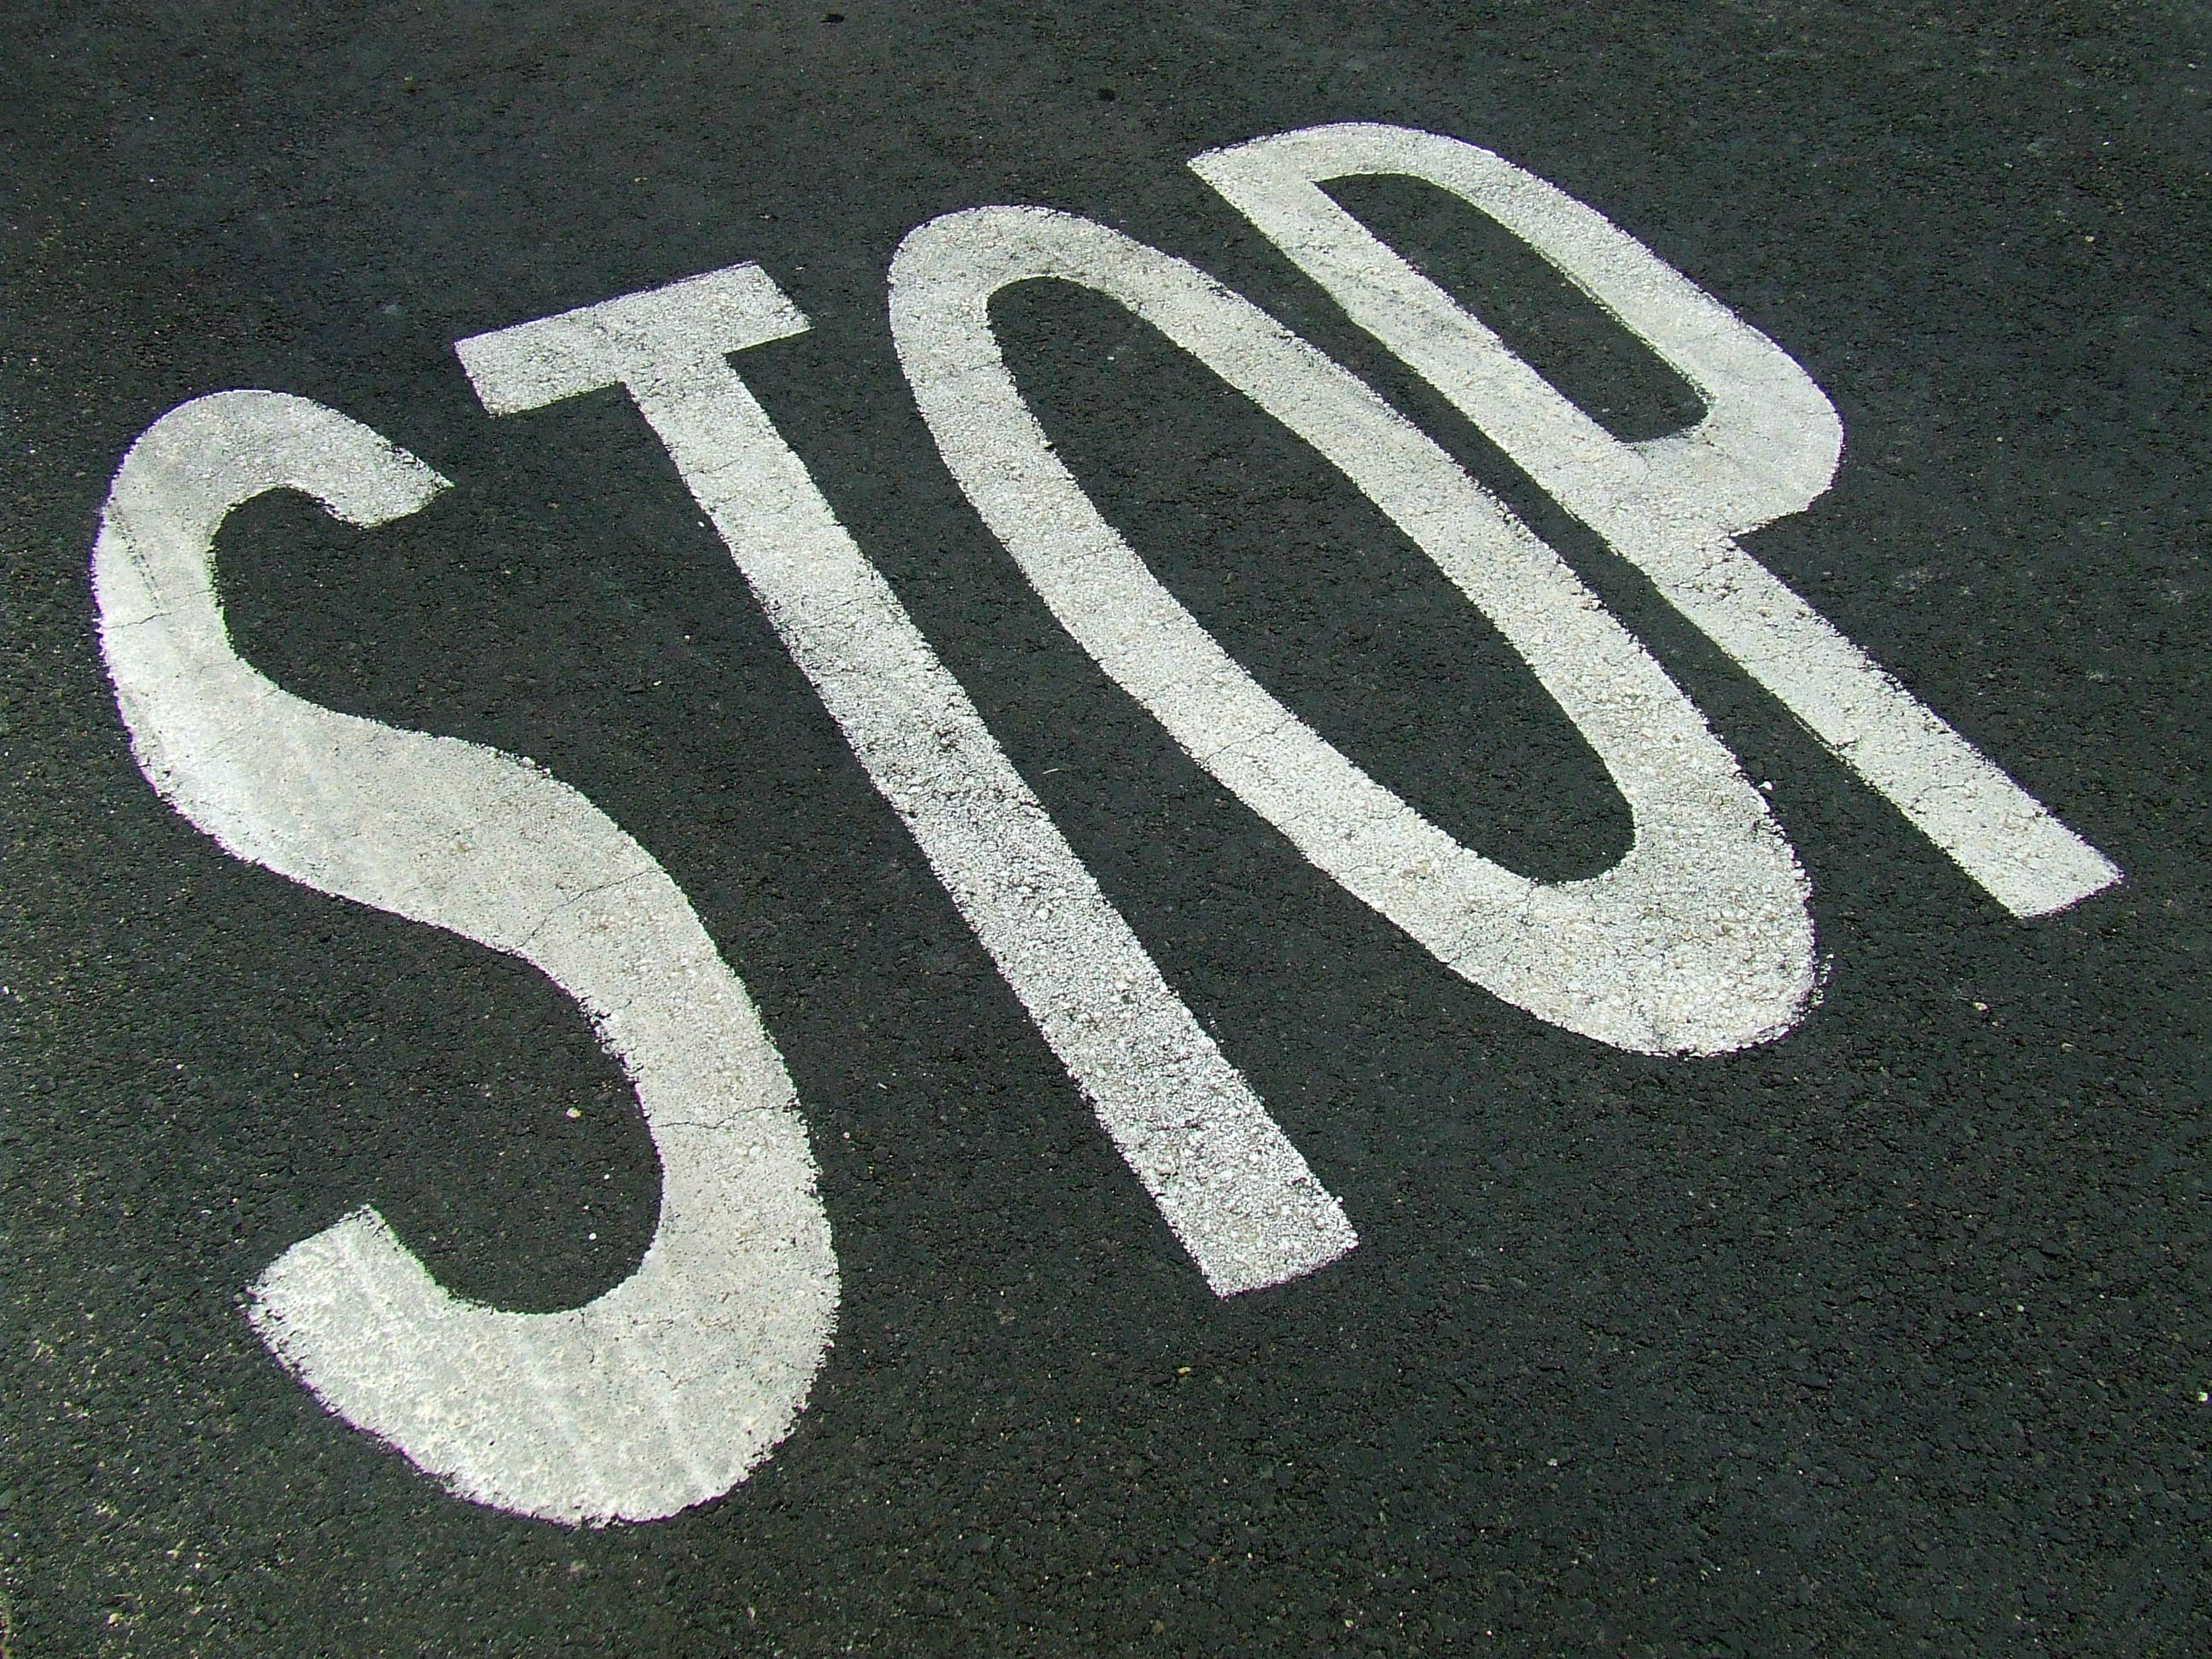
road, white, street, number, highway, sign, line, symbol, signage, lane, circle, stop sign, font, text, forbidden, danger, safety, message, stop, caution, warning, calligraphy, information, trademark, attention, warning sign, automotive exterior, vehicle registration plate, house numbering